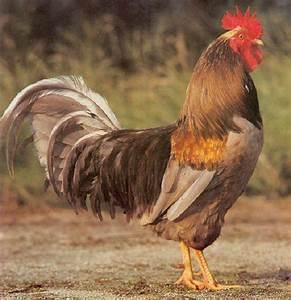
chicken